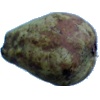
Label: pear_stone